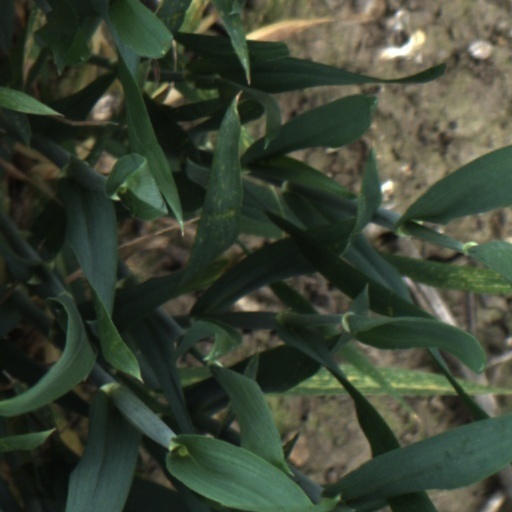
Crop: wheat